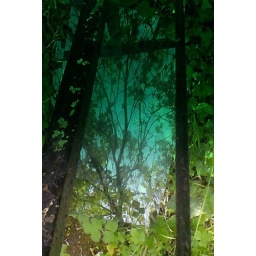
piece of glass on weeds behind iron rails reflecting trees above